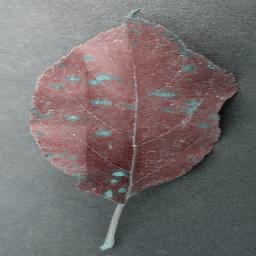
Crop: apple
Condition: cedar_rust